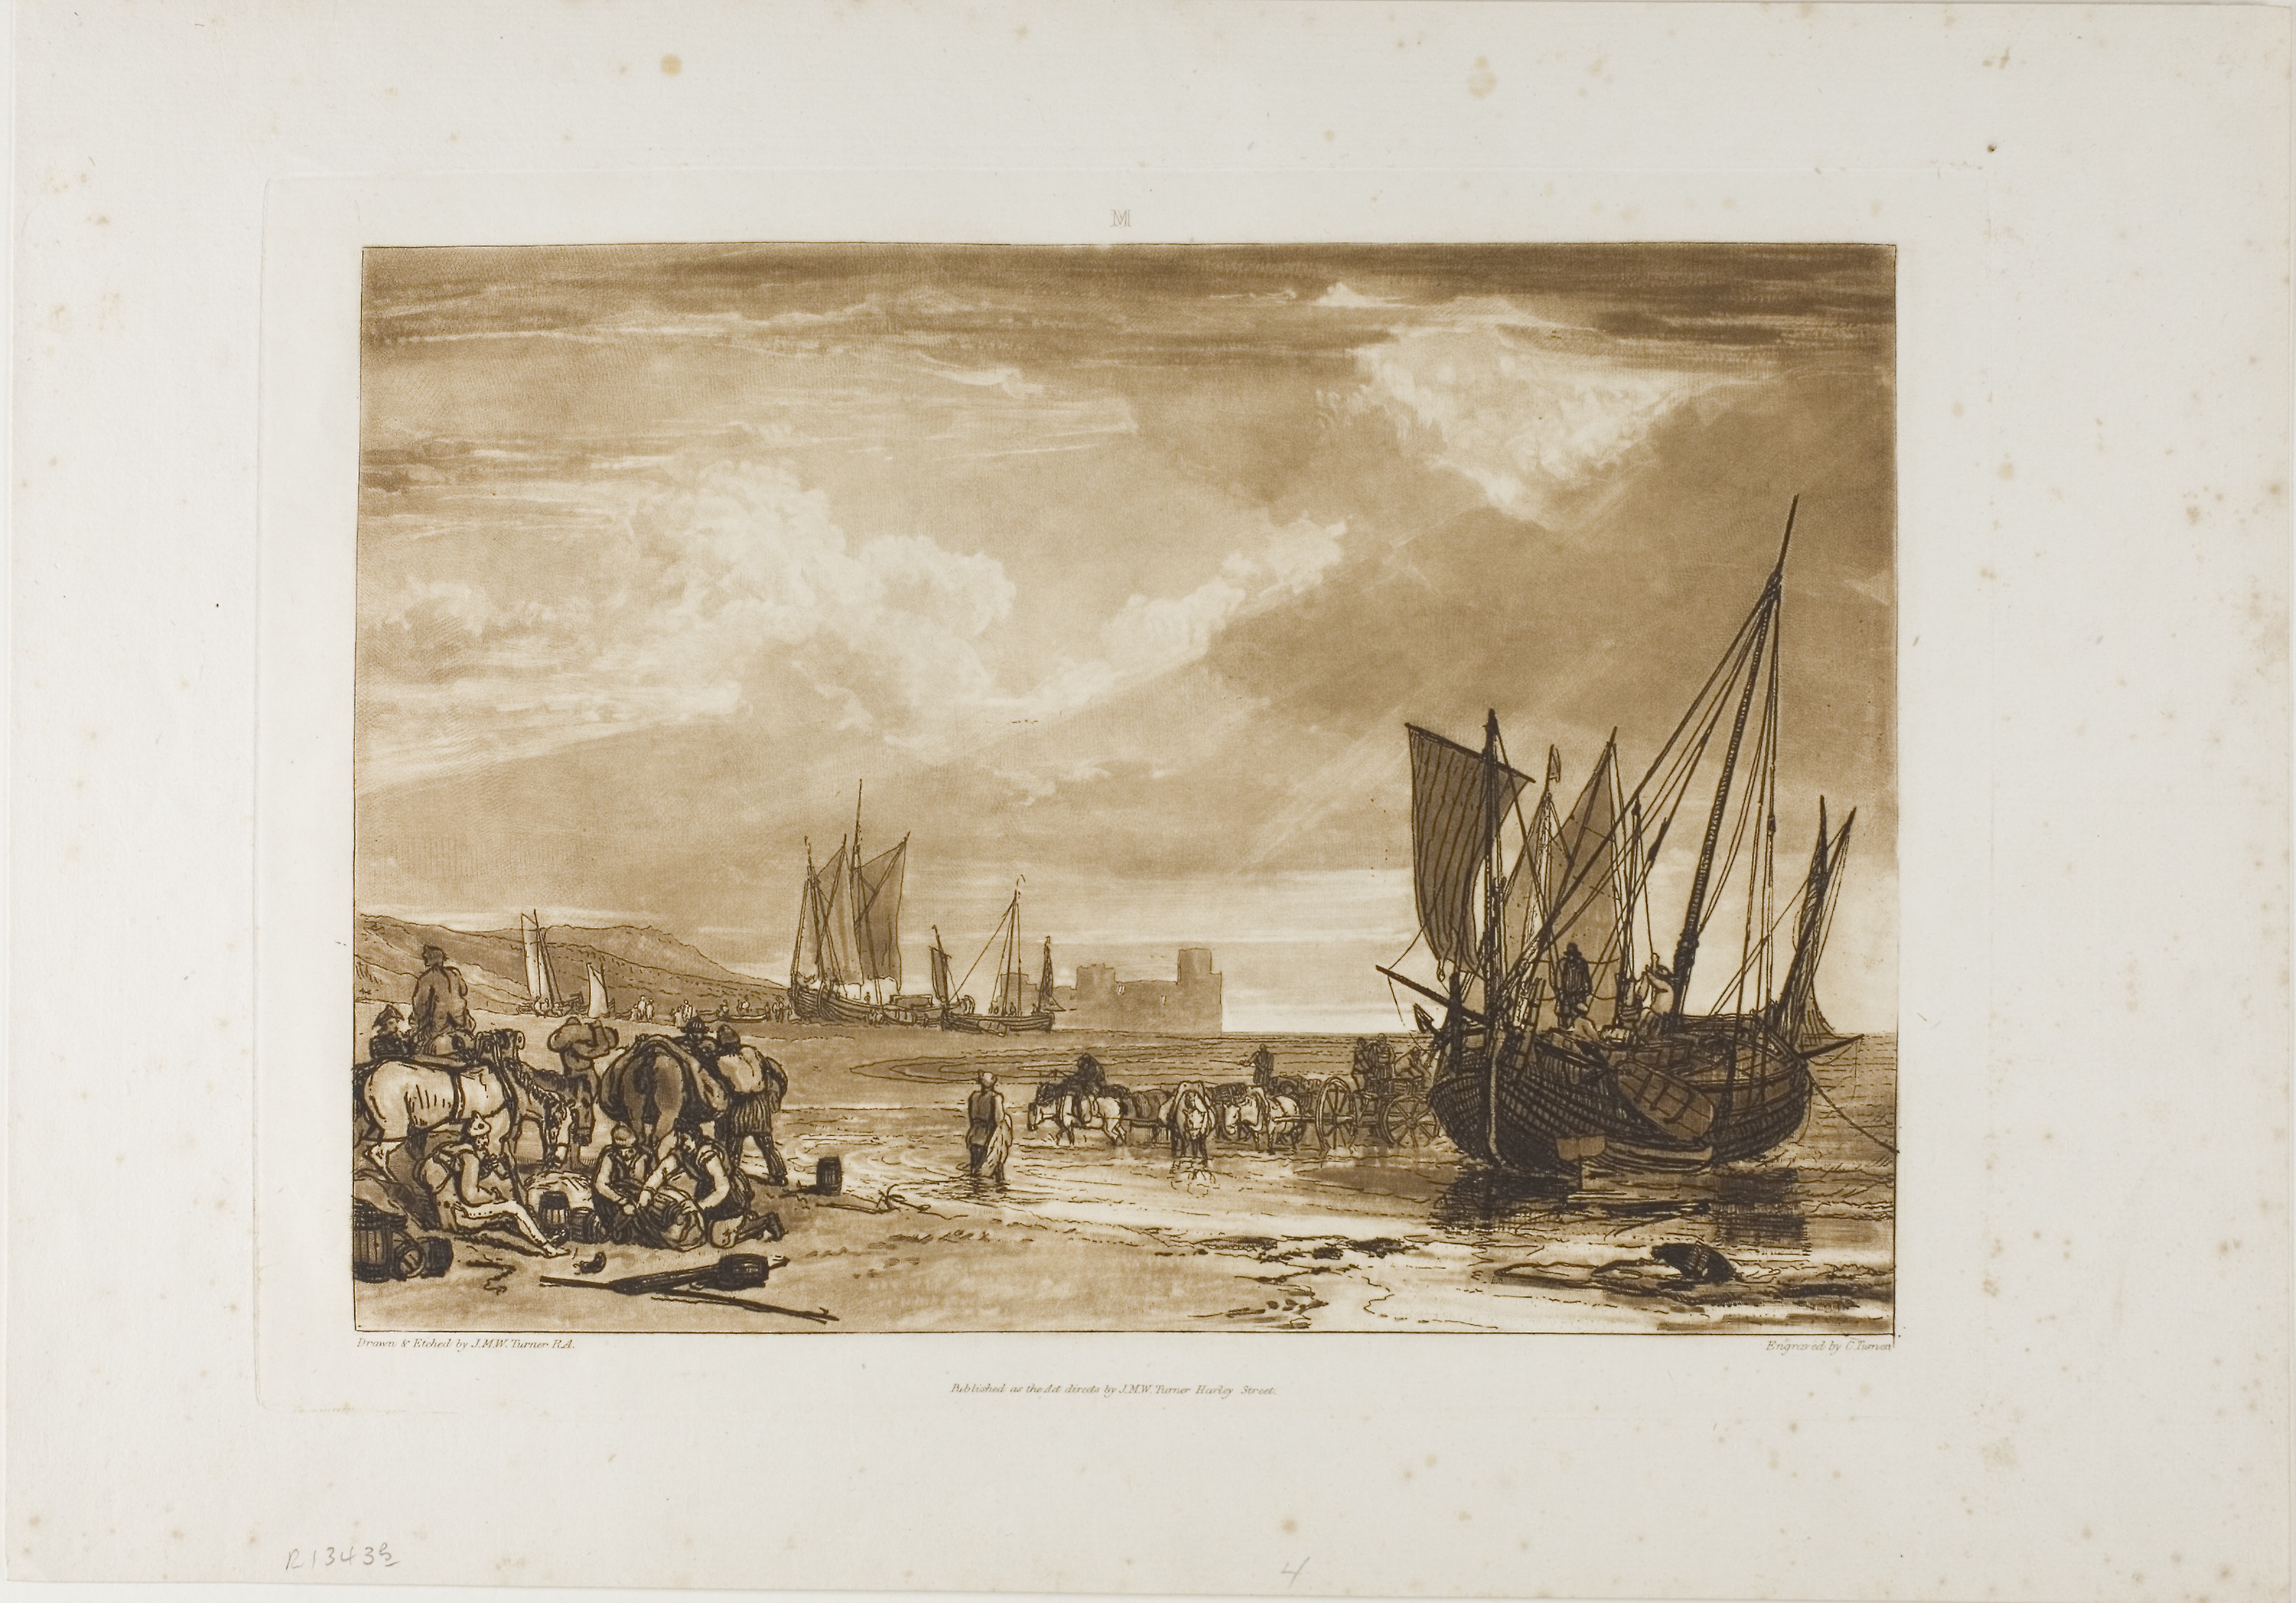
picture frame, painting, galiot, art, visual arts, watercolor paint, artwork, paint, stock photography